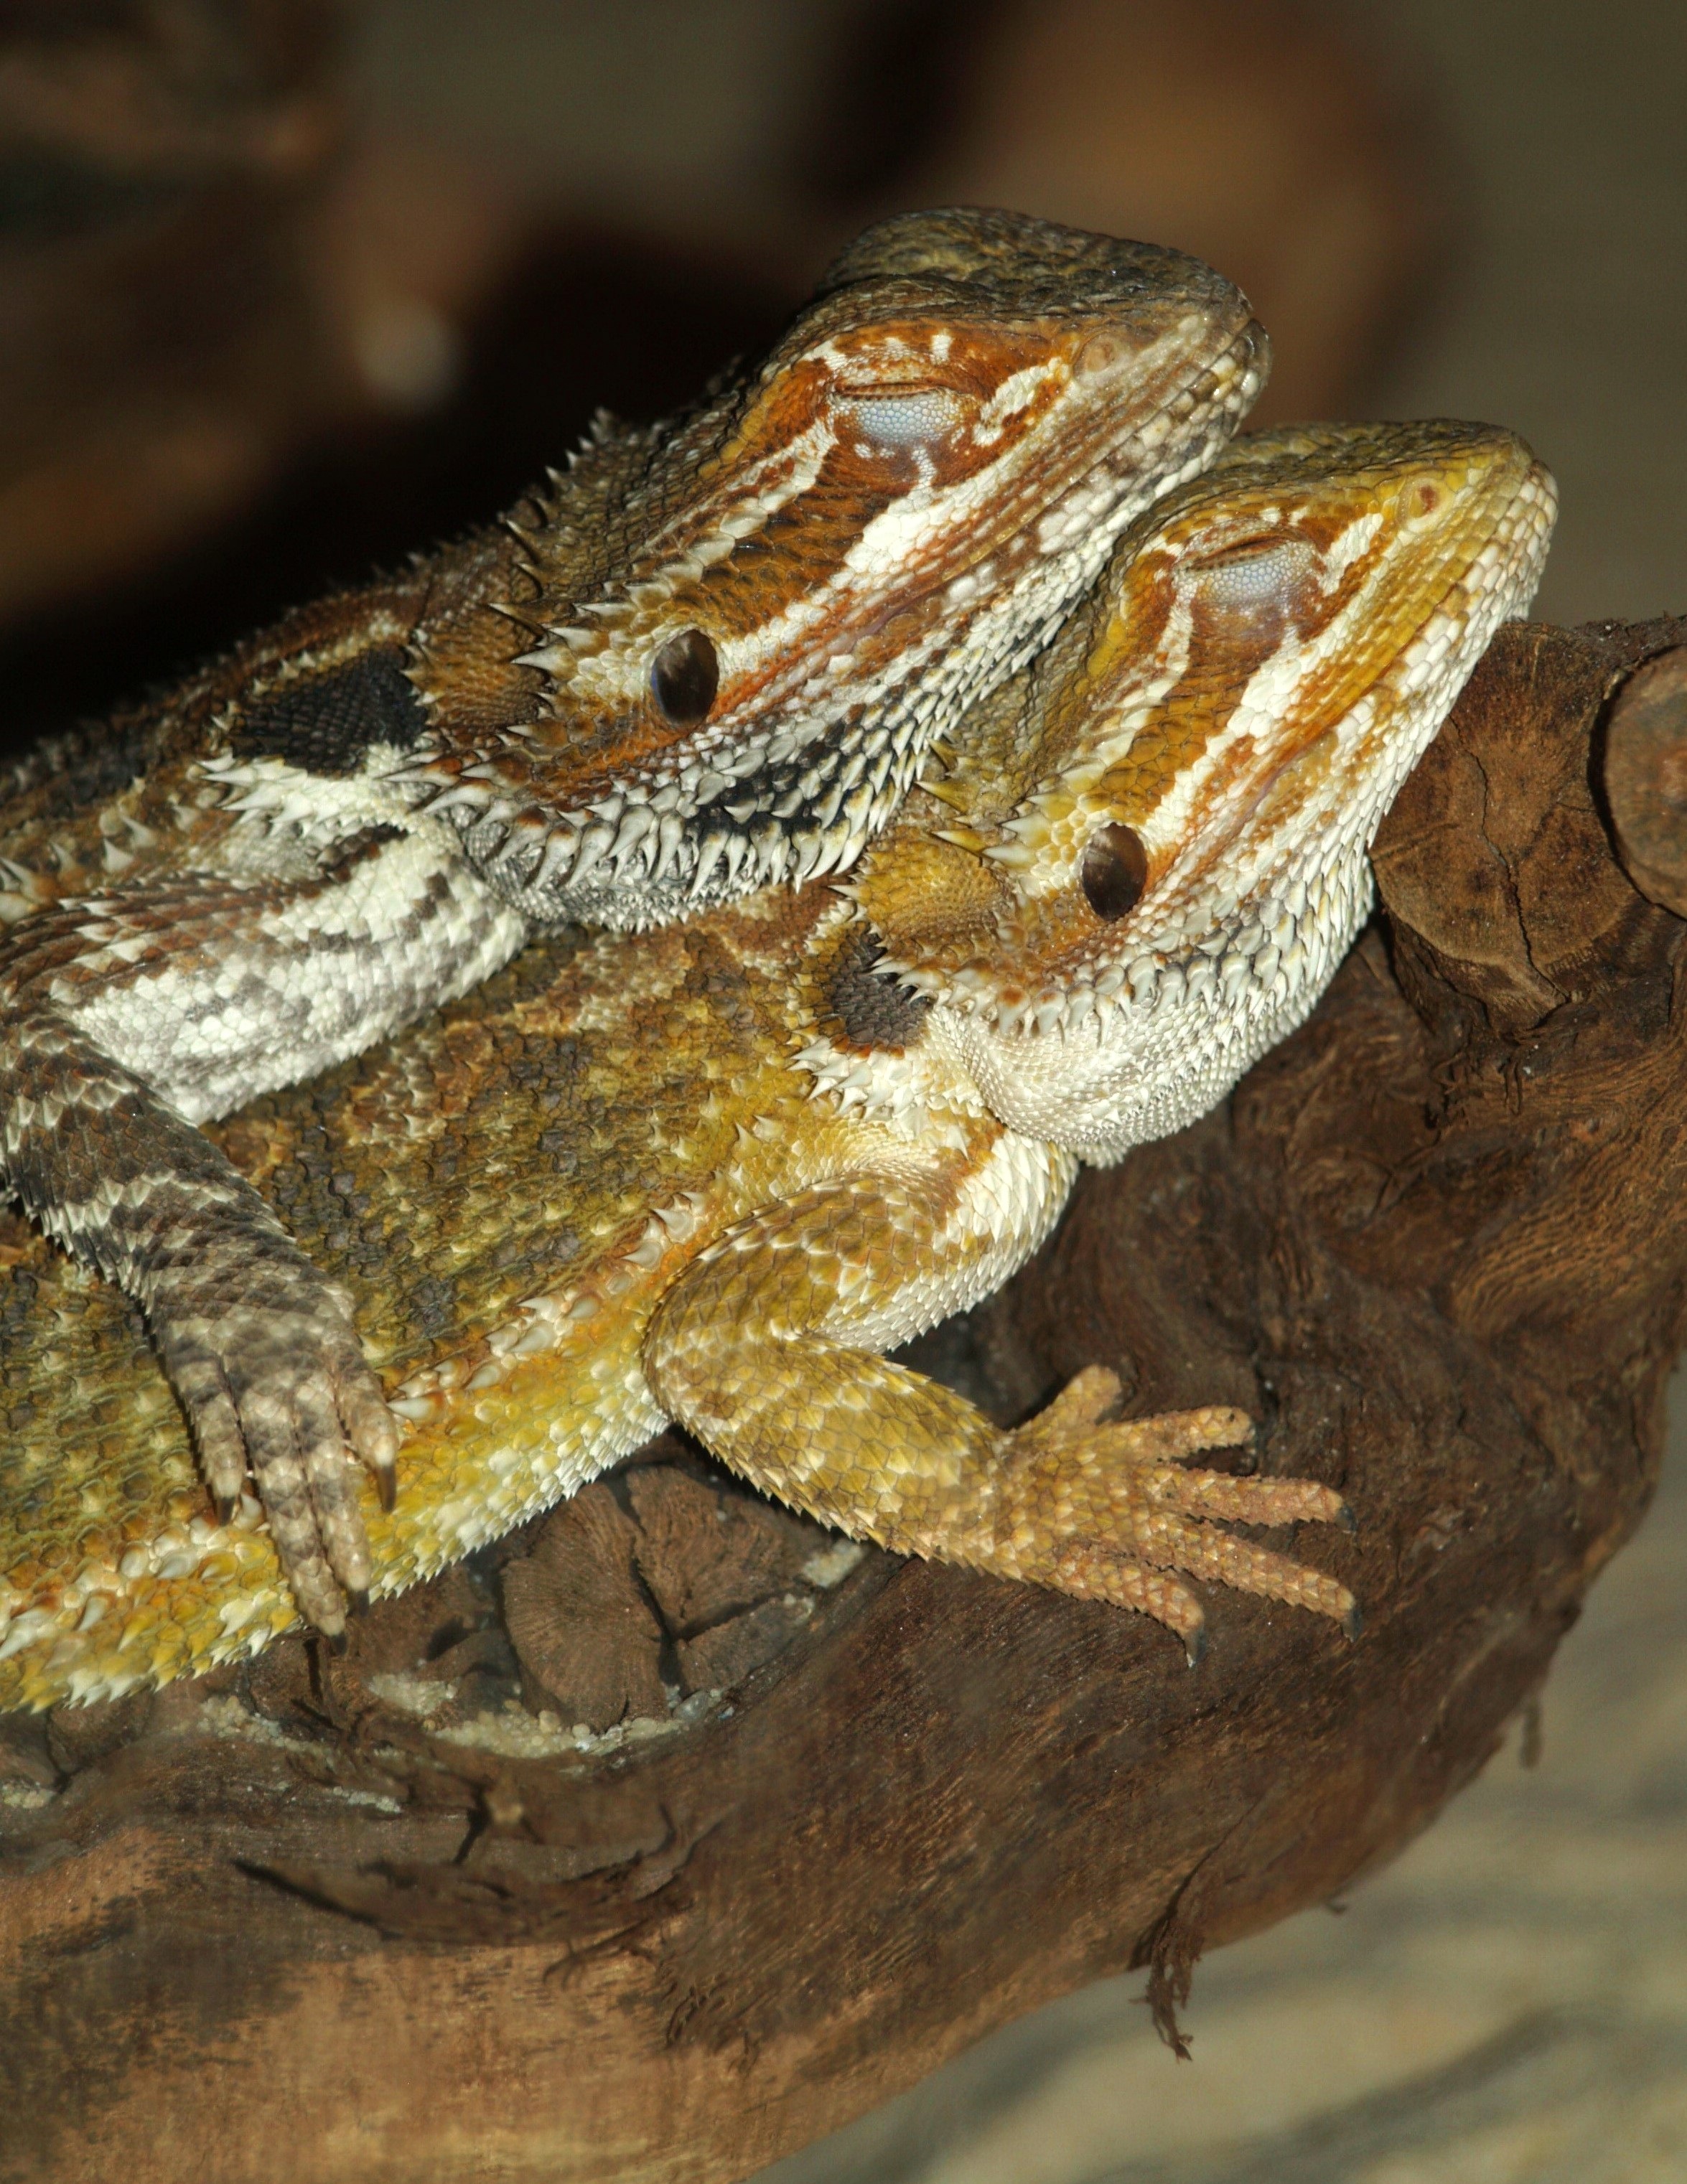
wildlife, reptile, fauna, bearded dragon, vertebrate, agamidae, pogona vitticeps, boa constrictor, boas